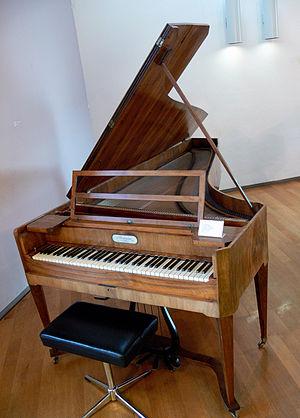
Joseph Brodmann est un facteur de pianos-forte exceptionnel à son époque.